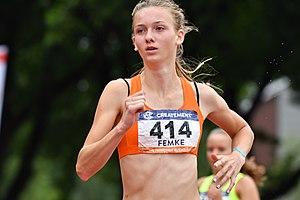
Femke Bol est une athlète néerlandaise, spécialiste du 400 mètres haies.